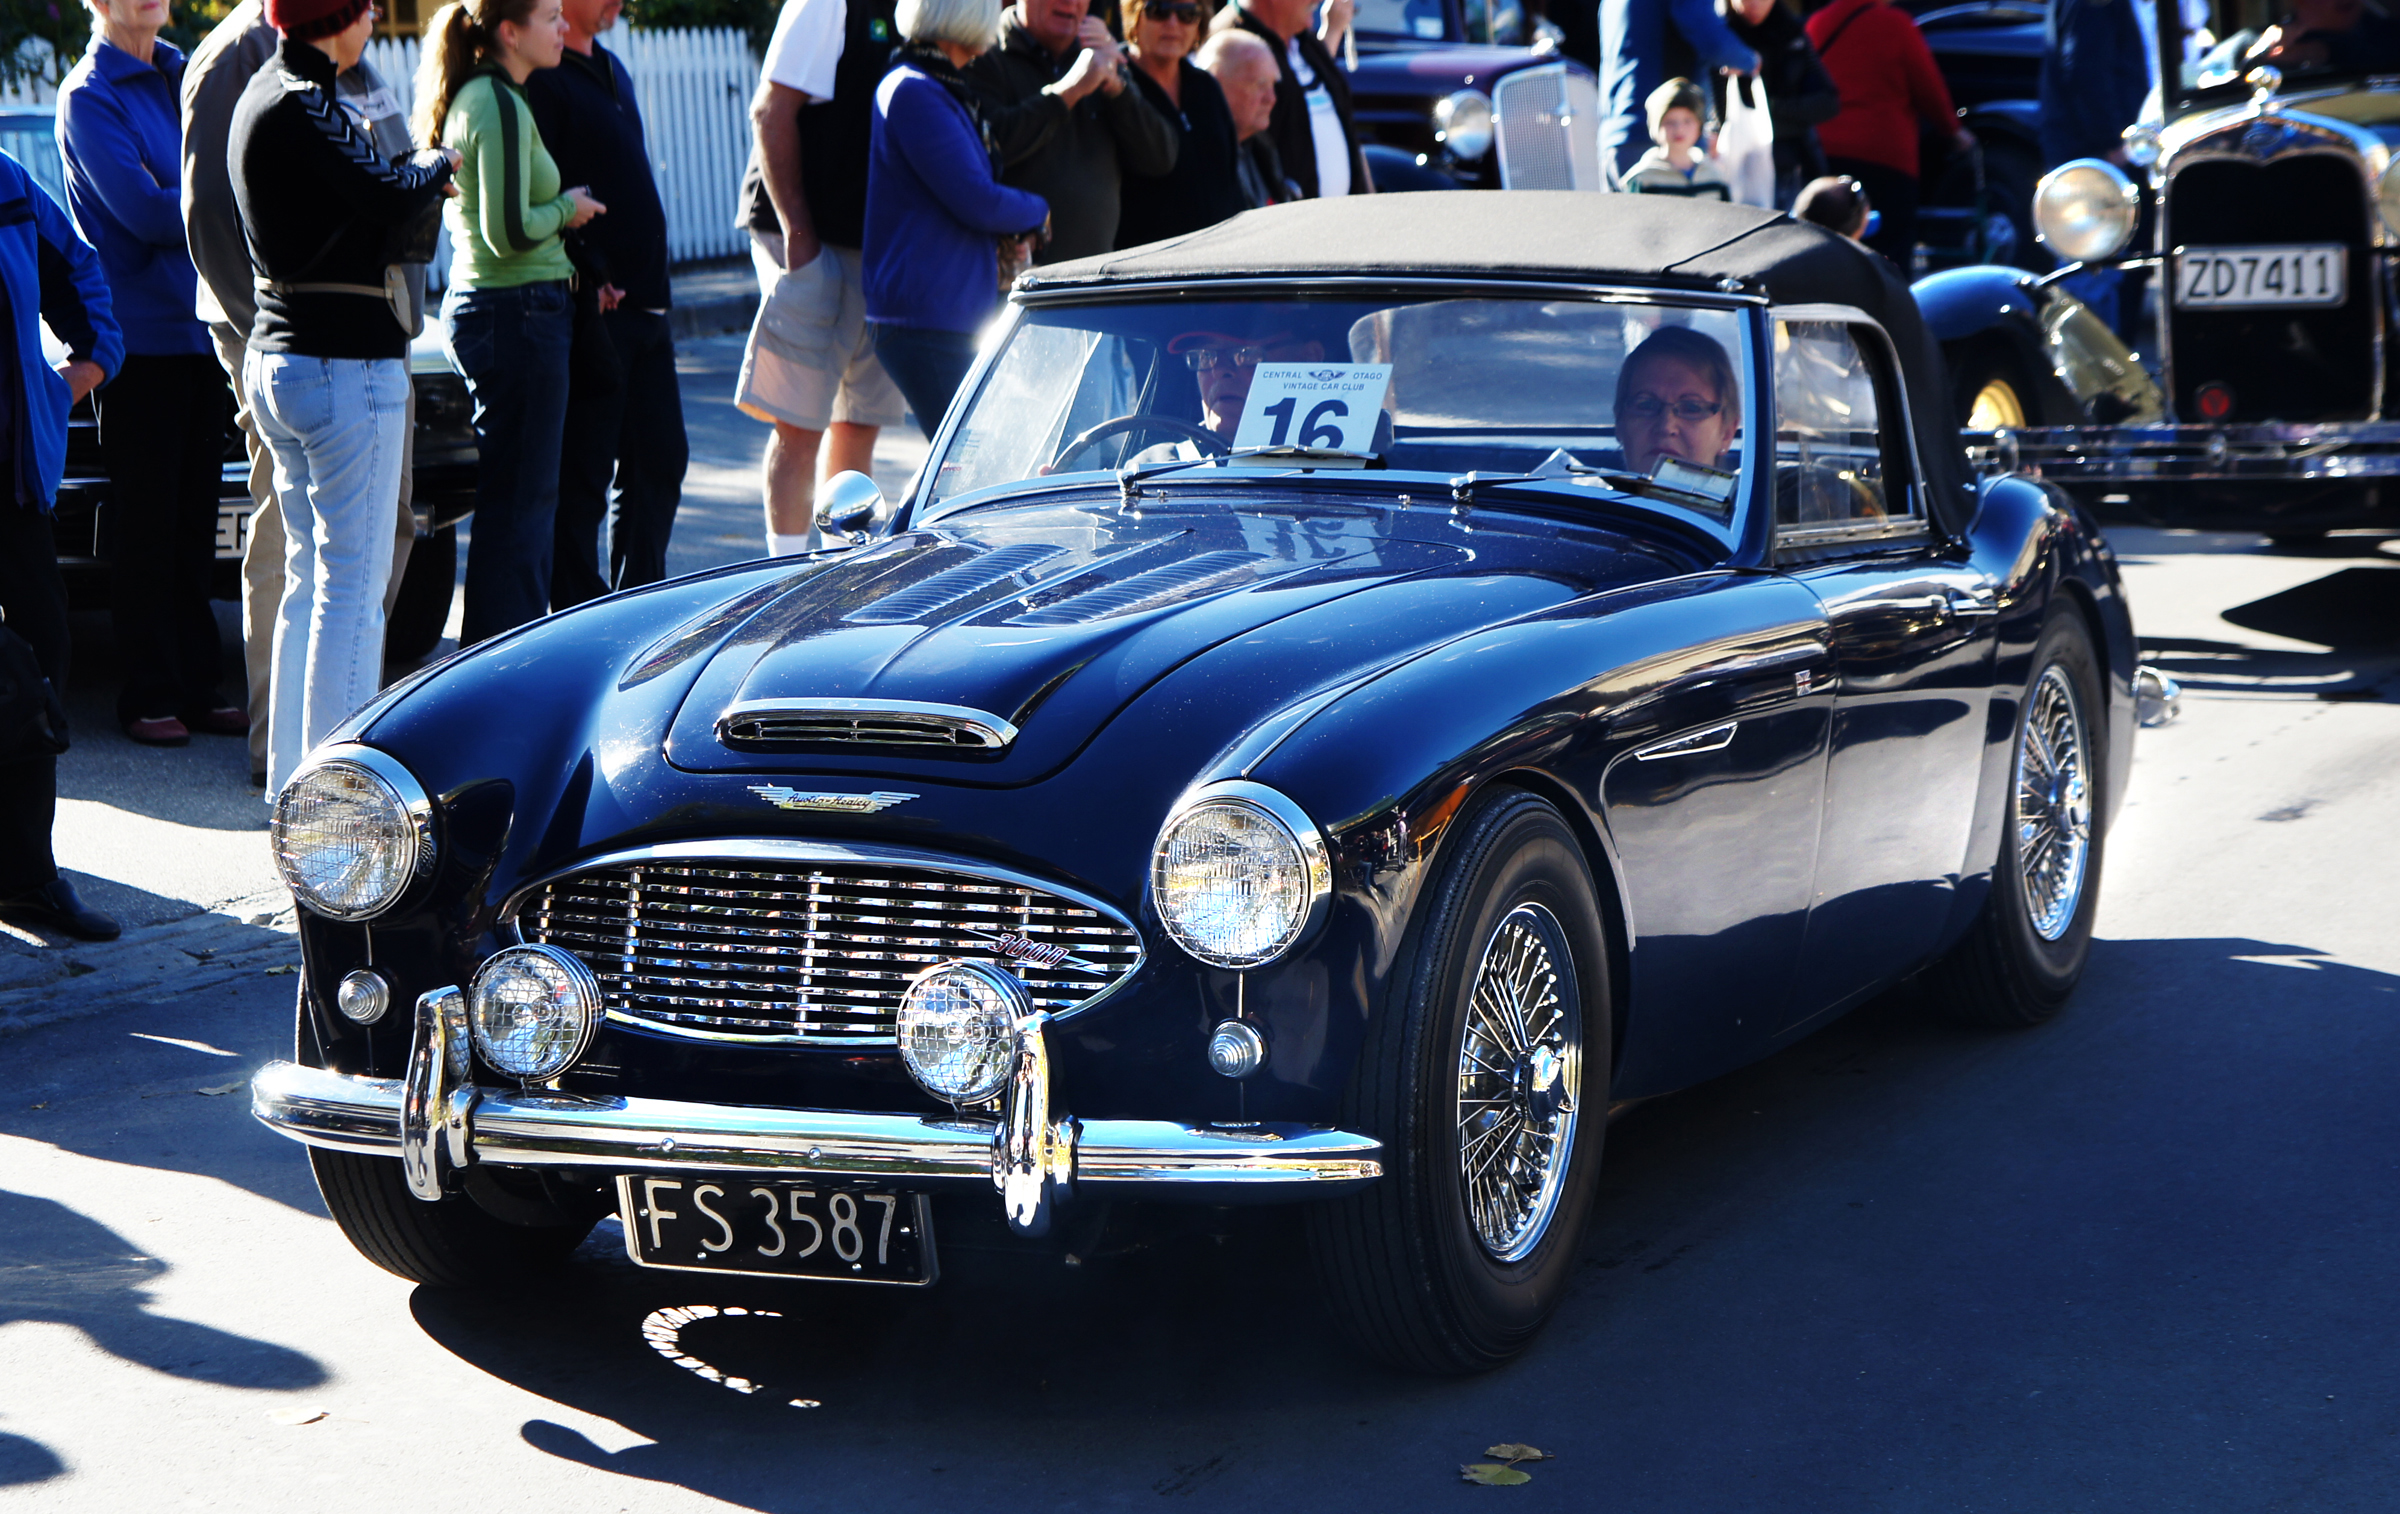
car, vehicle, classic car, sports car, vintage car, race car, cars, convertible, coupe, carshow, classiccars, vintagecars, autoshows, carparade, vintangecarclubs, carsrestored, arrowtownold, austinhealey, antique car, auto show, land vehicle, automotive design, performance car, austin healey 3000, aston martin db2, aston martin db5, aston martin db4